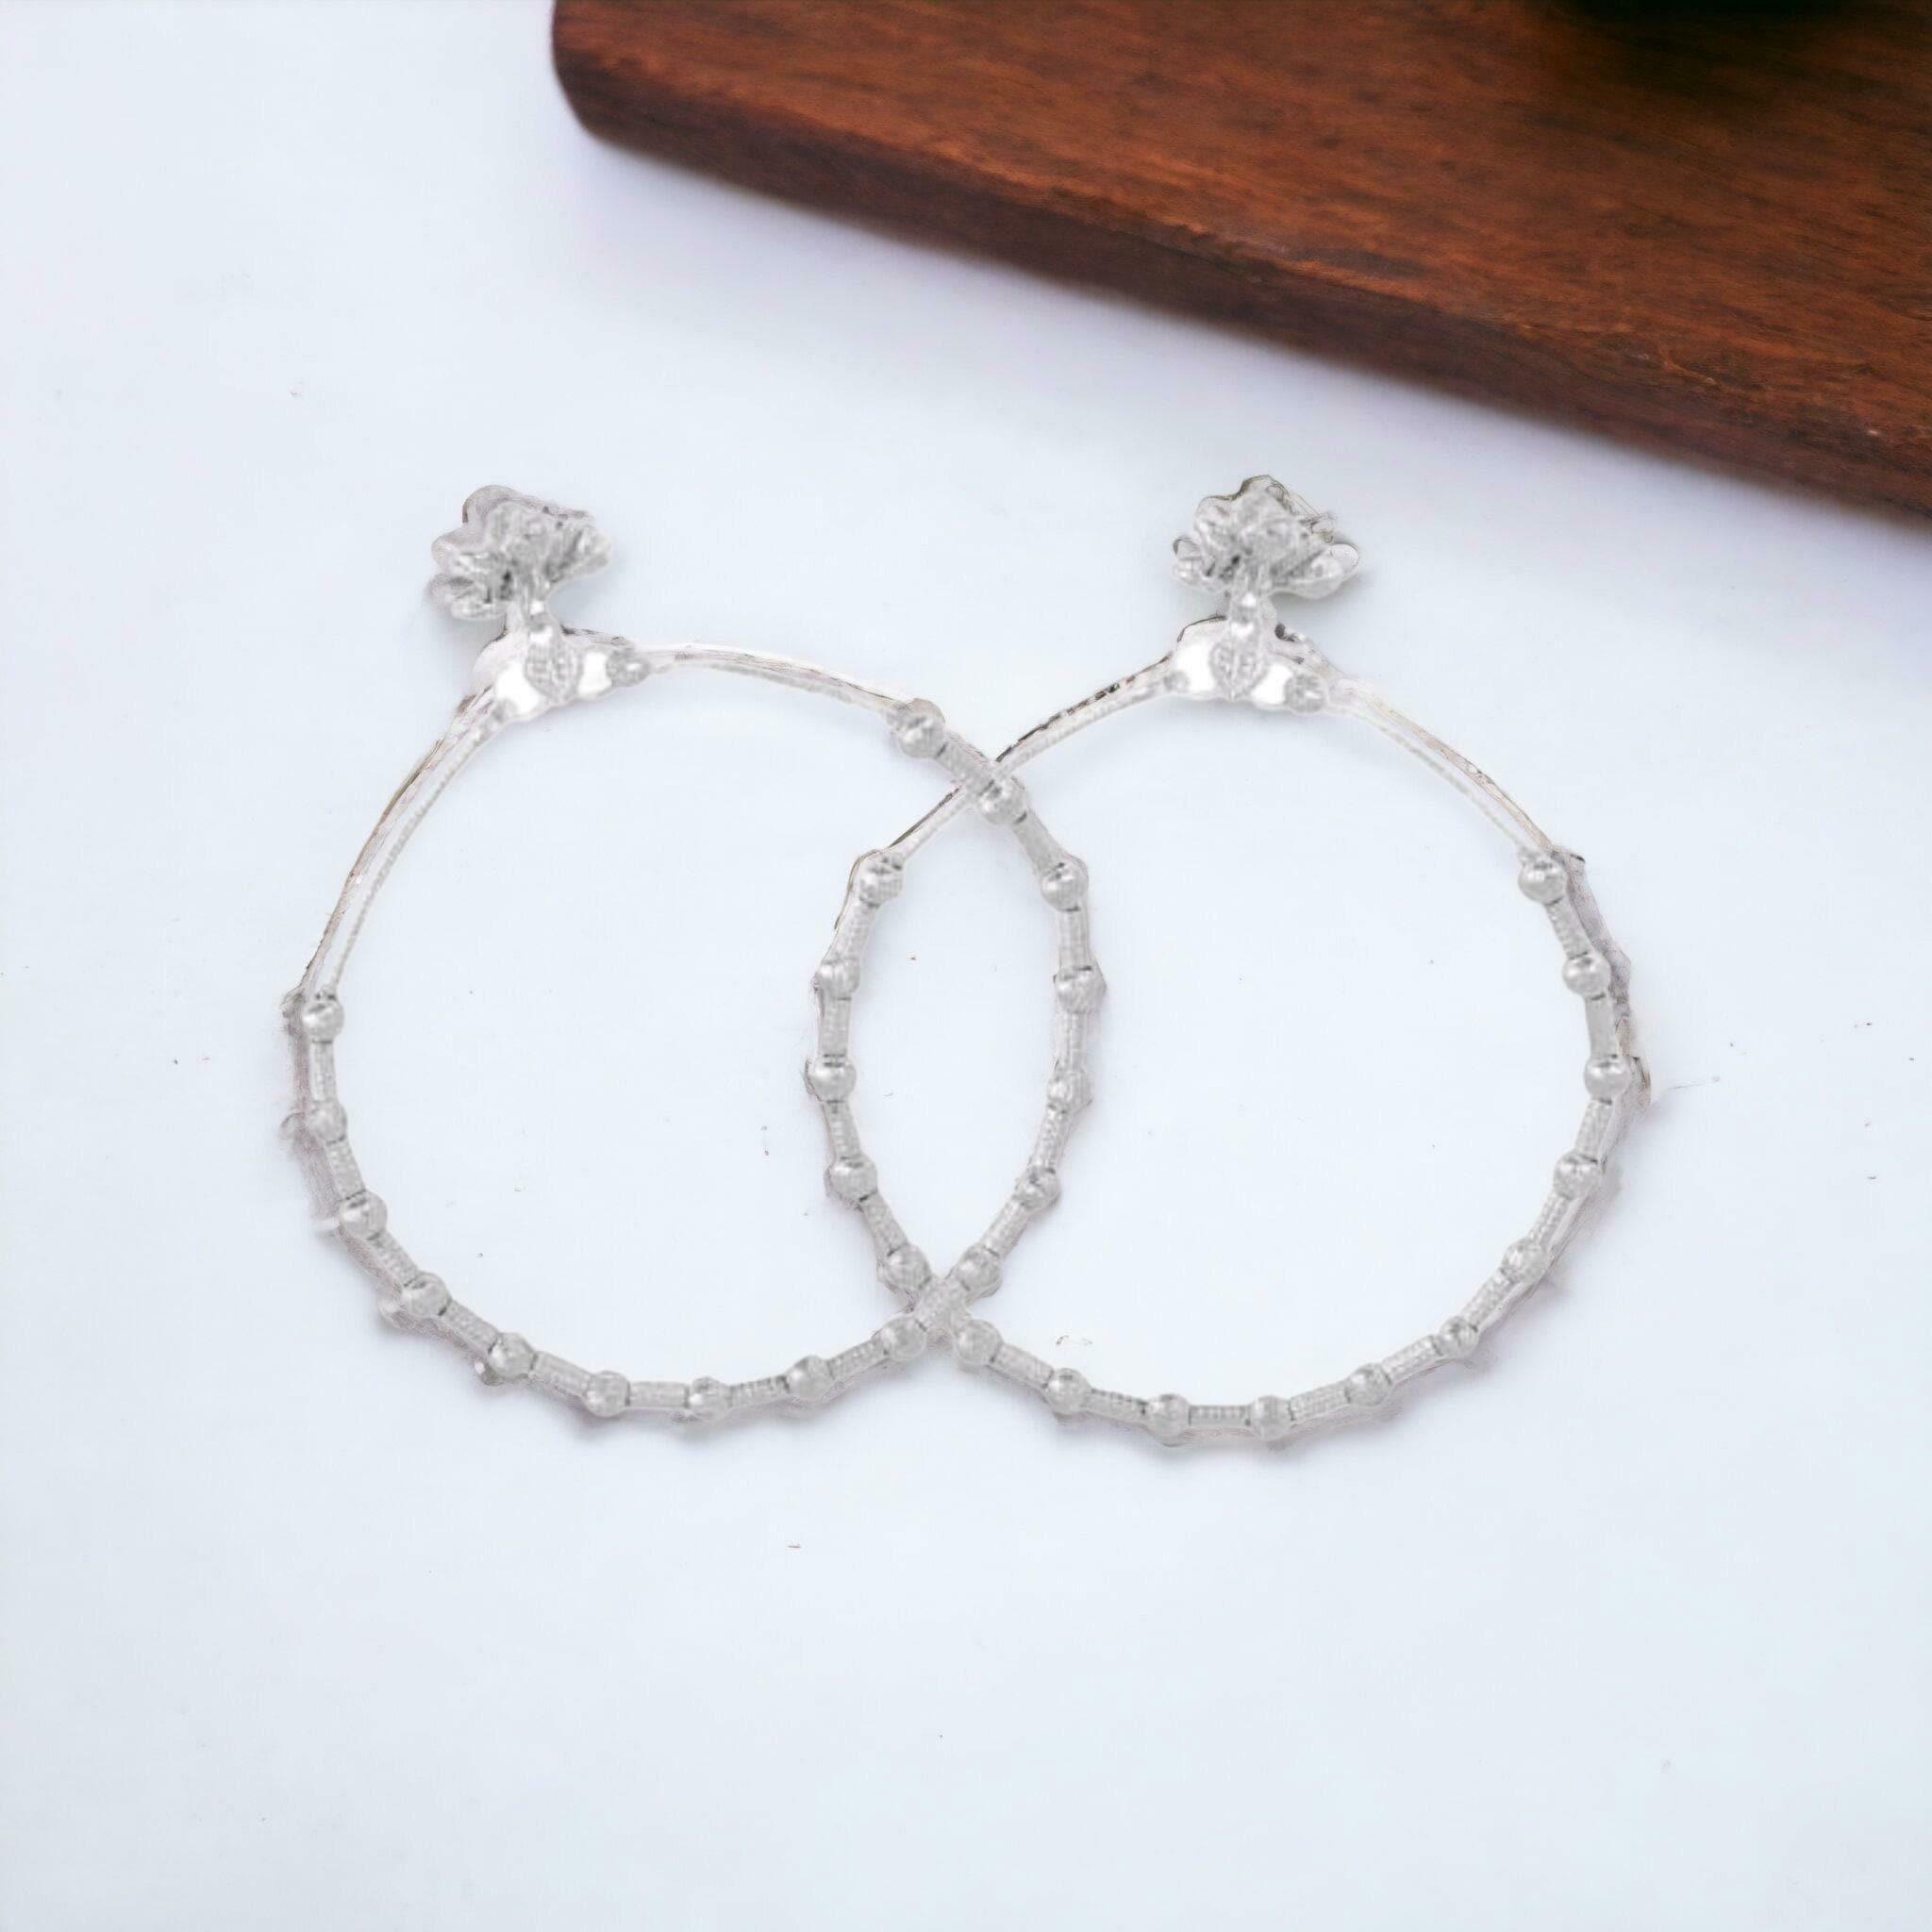
BR Ornaments Allure Glittering Women Anklets & Toe Rings Alloy Anklet (Pack of 2)
Type: Anklet
Brand: BR Ornaments
Price: Rs. 199
 This silver anklet looks good with all indian outfitsor traditional outfits suitable girls and women of all ages. grab this pair of anklets, you will feel stylish ankle and shining silver anklet will make beautiful, you must buy the sns traders anklets you will never go wrong with the latest design, fancy anklets in silver jewellery.